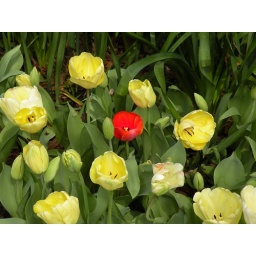
red in yellow